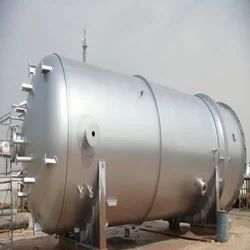
Label: Pressure_Vessel